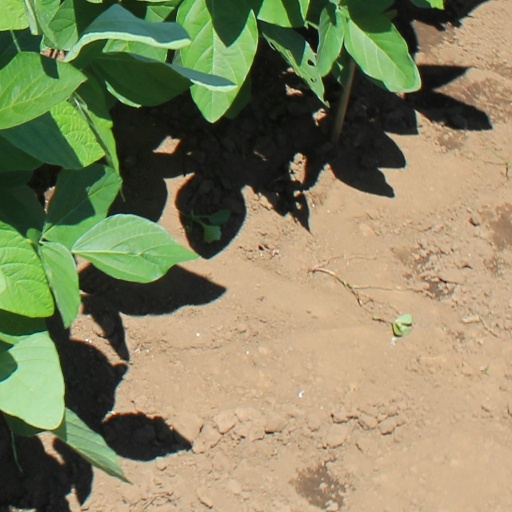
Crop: soybean